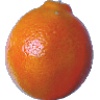
Label: tangelo